Thomas Quiney

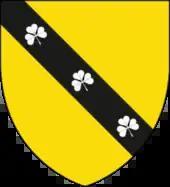
Quiney family coat of arms. ""Or, on a bend sable, three trefoils slipped argent.""

Thomas Quiney was born in Stratford-upon-Avon and baptised on 26 February 1589 in Holy Trinity Church. He was the son of Richard and Elizabeth Quiney. He had 10 siblings, among them a Richard Quiney who was a grocer in London, Mary Quiney who later married Richard Watts, the vicar of Harbury, and Elizabeth Quiney who married William Chandler. There is no record of Thomas Quiney's attendance at the local school, but he had sufficient education to write short passages in French, run a business, and hold several municipal offices in his life.